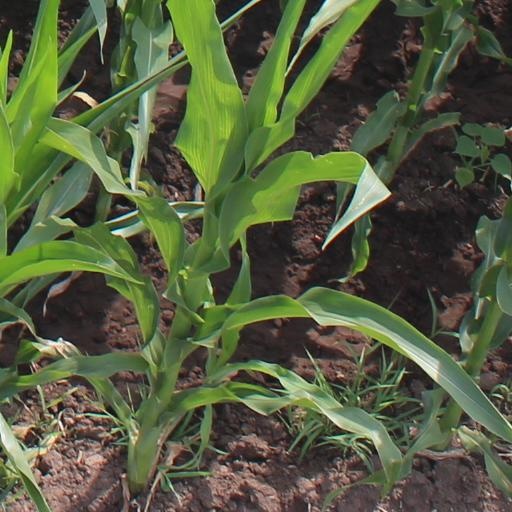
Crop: maize; corn